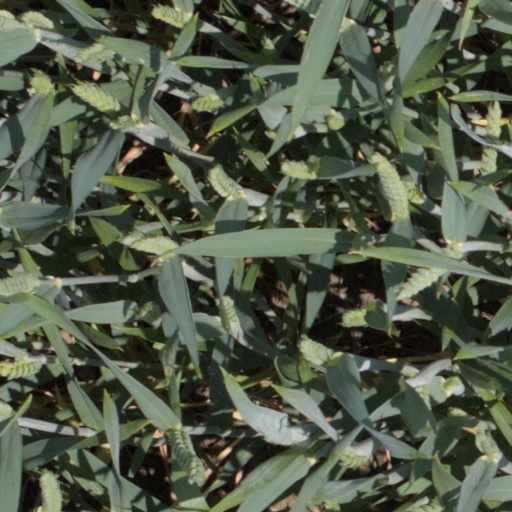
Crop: wheat